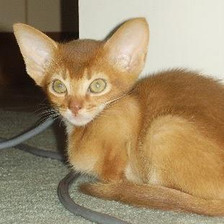
Species: cat
Breed: Abyssinian